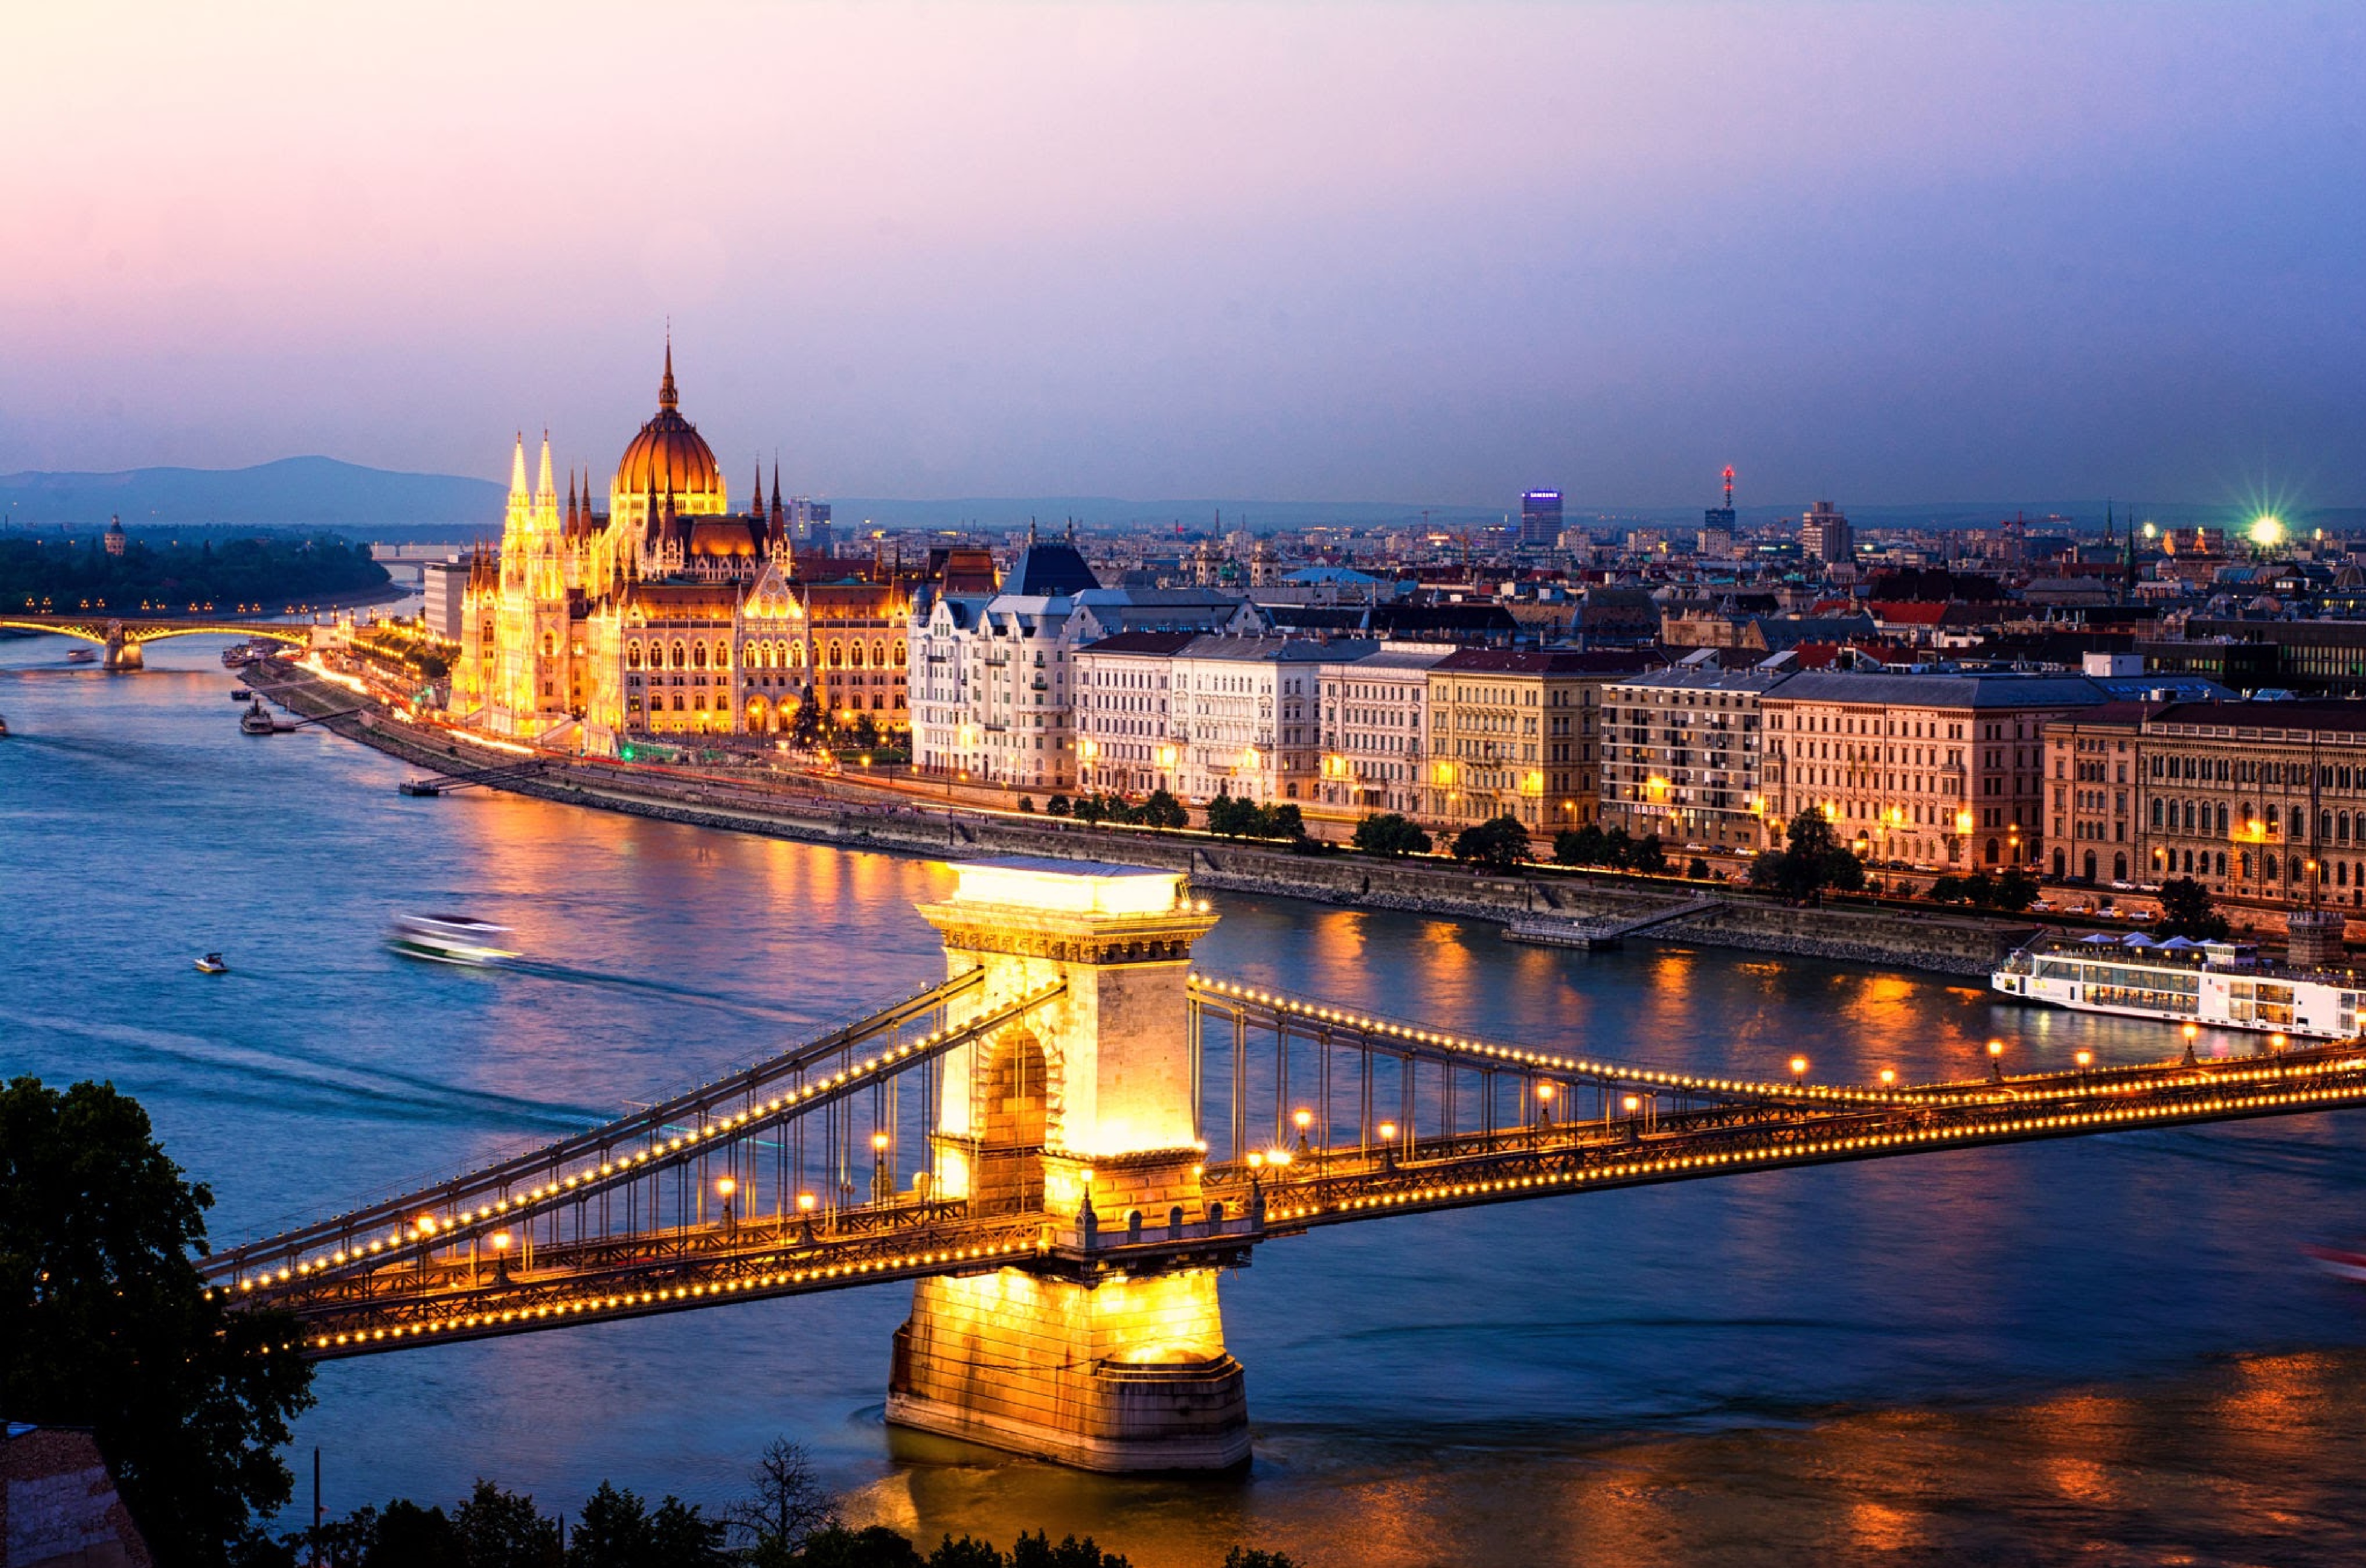
budapeszt, budapest, hungary, wegry, travel, most, dunaj, danube, water, building, sky, dusk, architecture, cityscape, horizon, tower, morning, lake, landmark, bridge, city, waterway, metropolis, metropolitan area, house, urban area, landscape, cloud, sunset, reflection, evening, harbor, channel, fixed link, nonbuilding structure, night, town, boat, tower block, tree, beam bridge, ocean, skyline, tourism, coast, tourist attraction, street light, sea, panorama, river